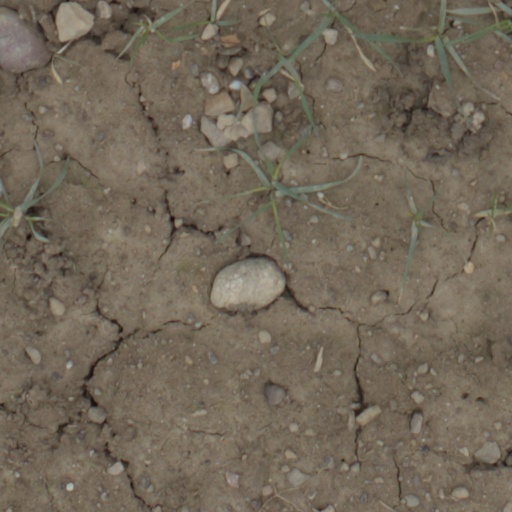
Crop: wheat